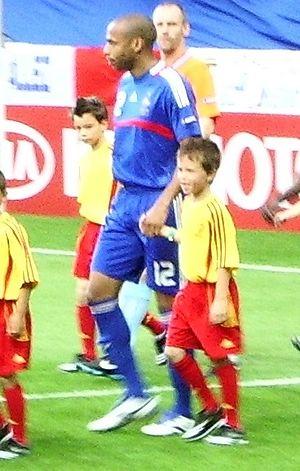
L'équipe de France de football, créée en 1904, est l'équipe nationale qui représente la France dans les compétitions internationales masculines de football, sous l'égide de la Fédération française de football. Elle consiste en une sélection des meilleurs joueurs français. Les joueurs sont traditionnellement appelés Les Tricolores ou encore Les Bleus. De nos jours c'est cette dernière appellation qui est la plus usitée.
Cet article liste les meilleurs buteurs en équipe de France de football, à savoir les footballeurs ayant inscrit au moins quinze buts en équipe de France depuis le premier match de celle-ci le 1ᵉʳ mai 1904 contre la Belgique.